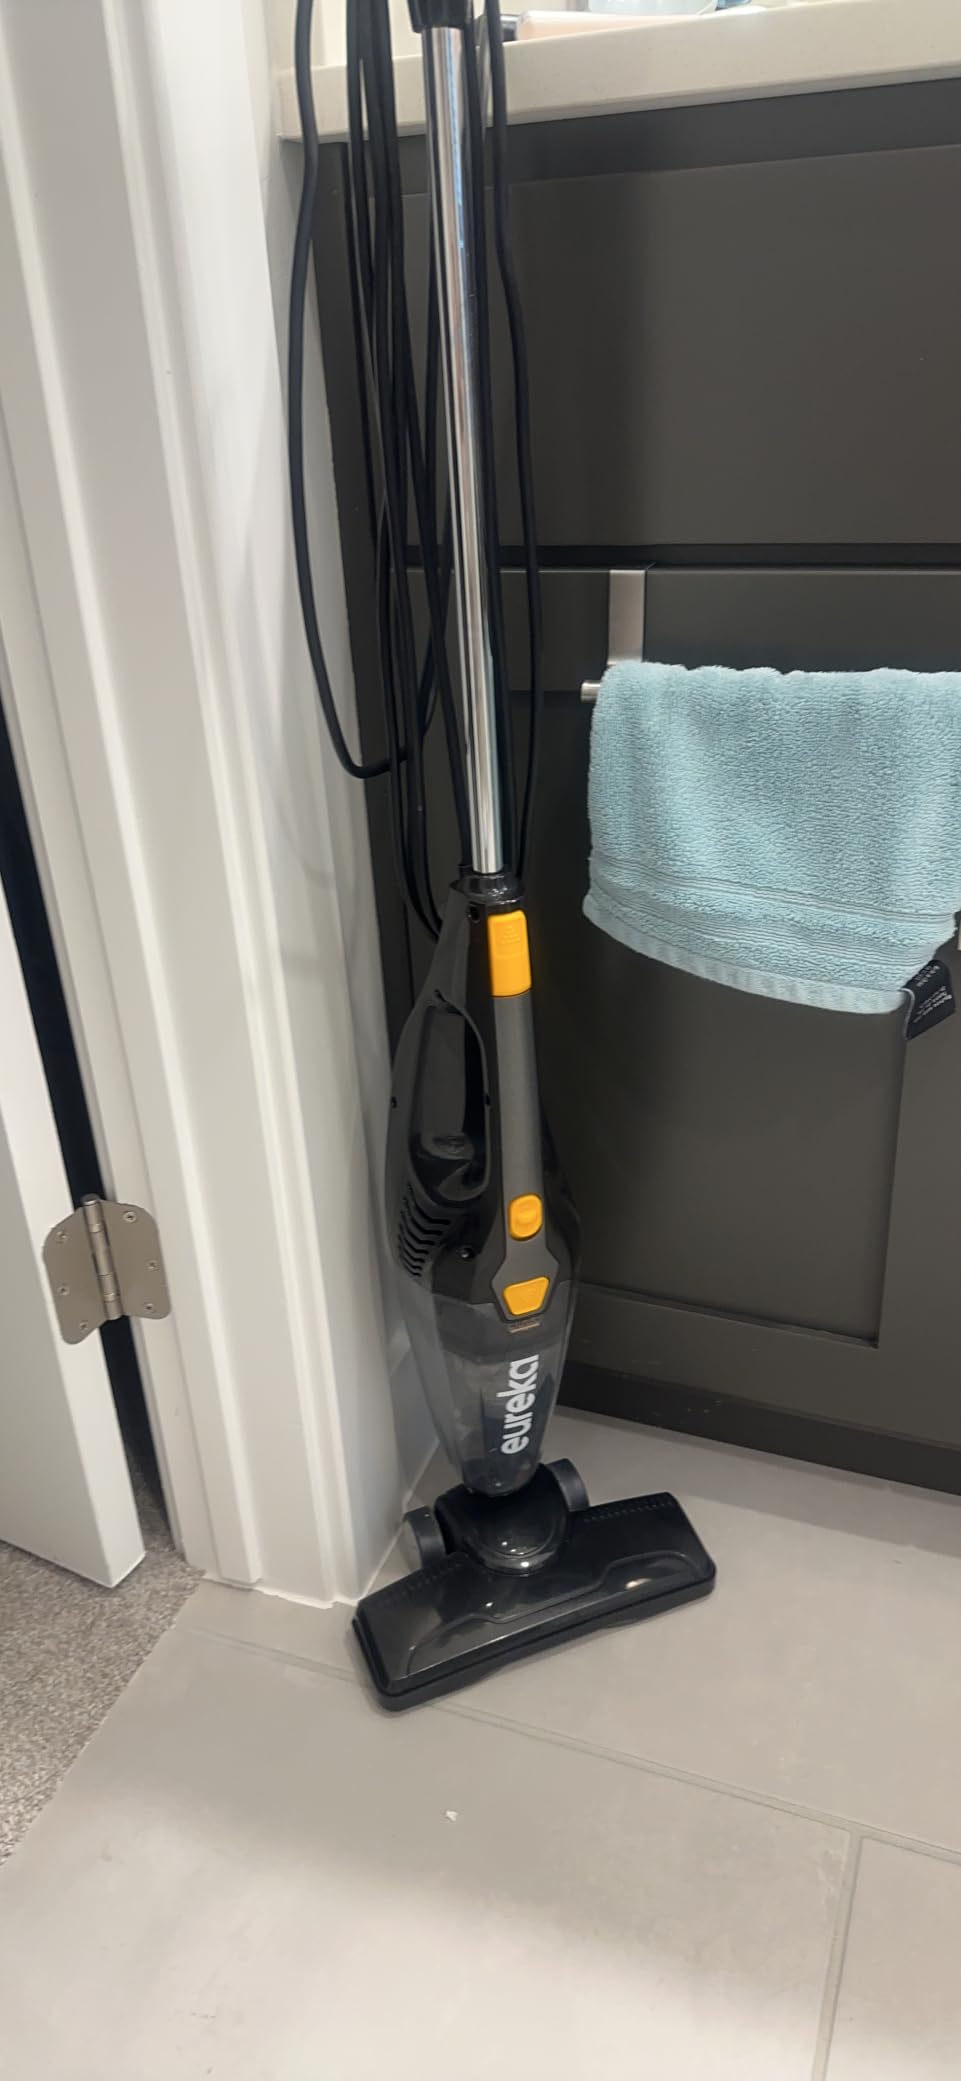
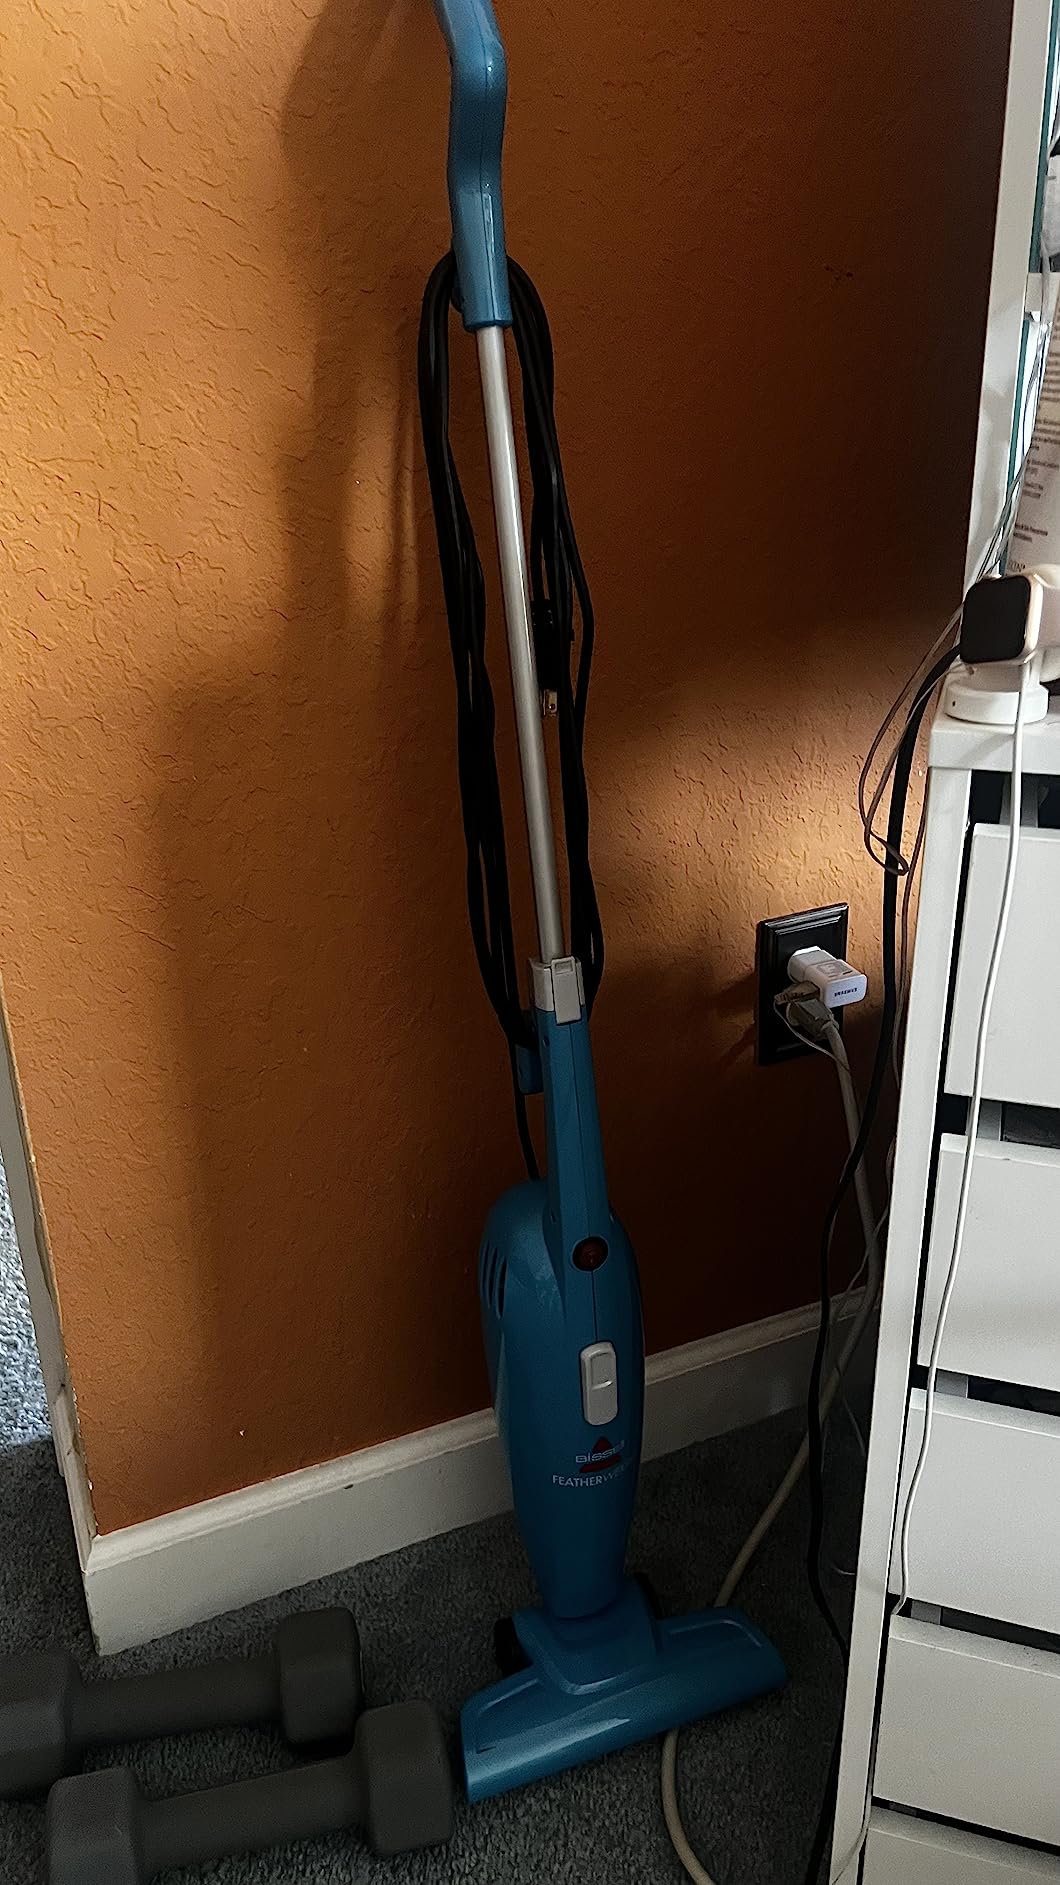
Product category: items_vacuum
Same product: no